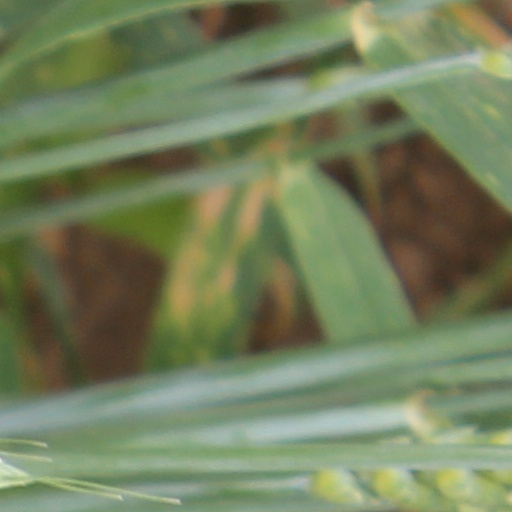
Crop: wheat